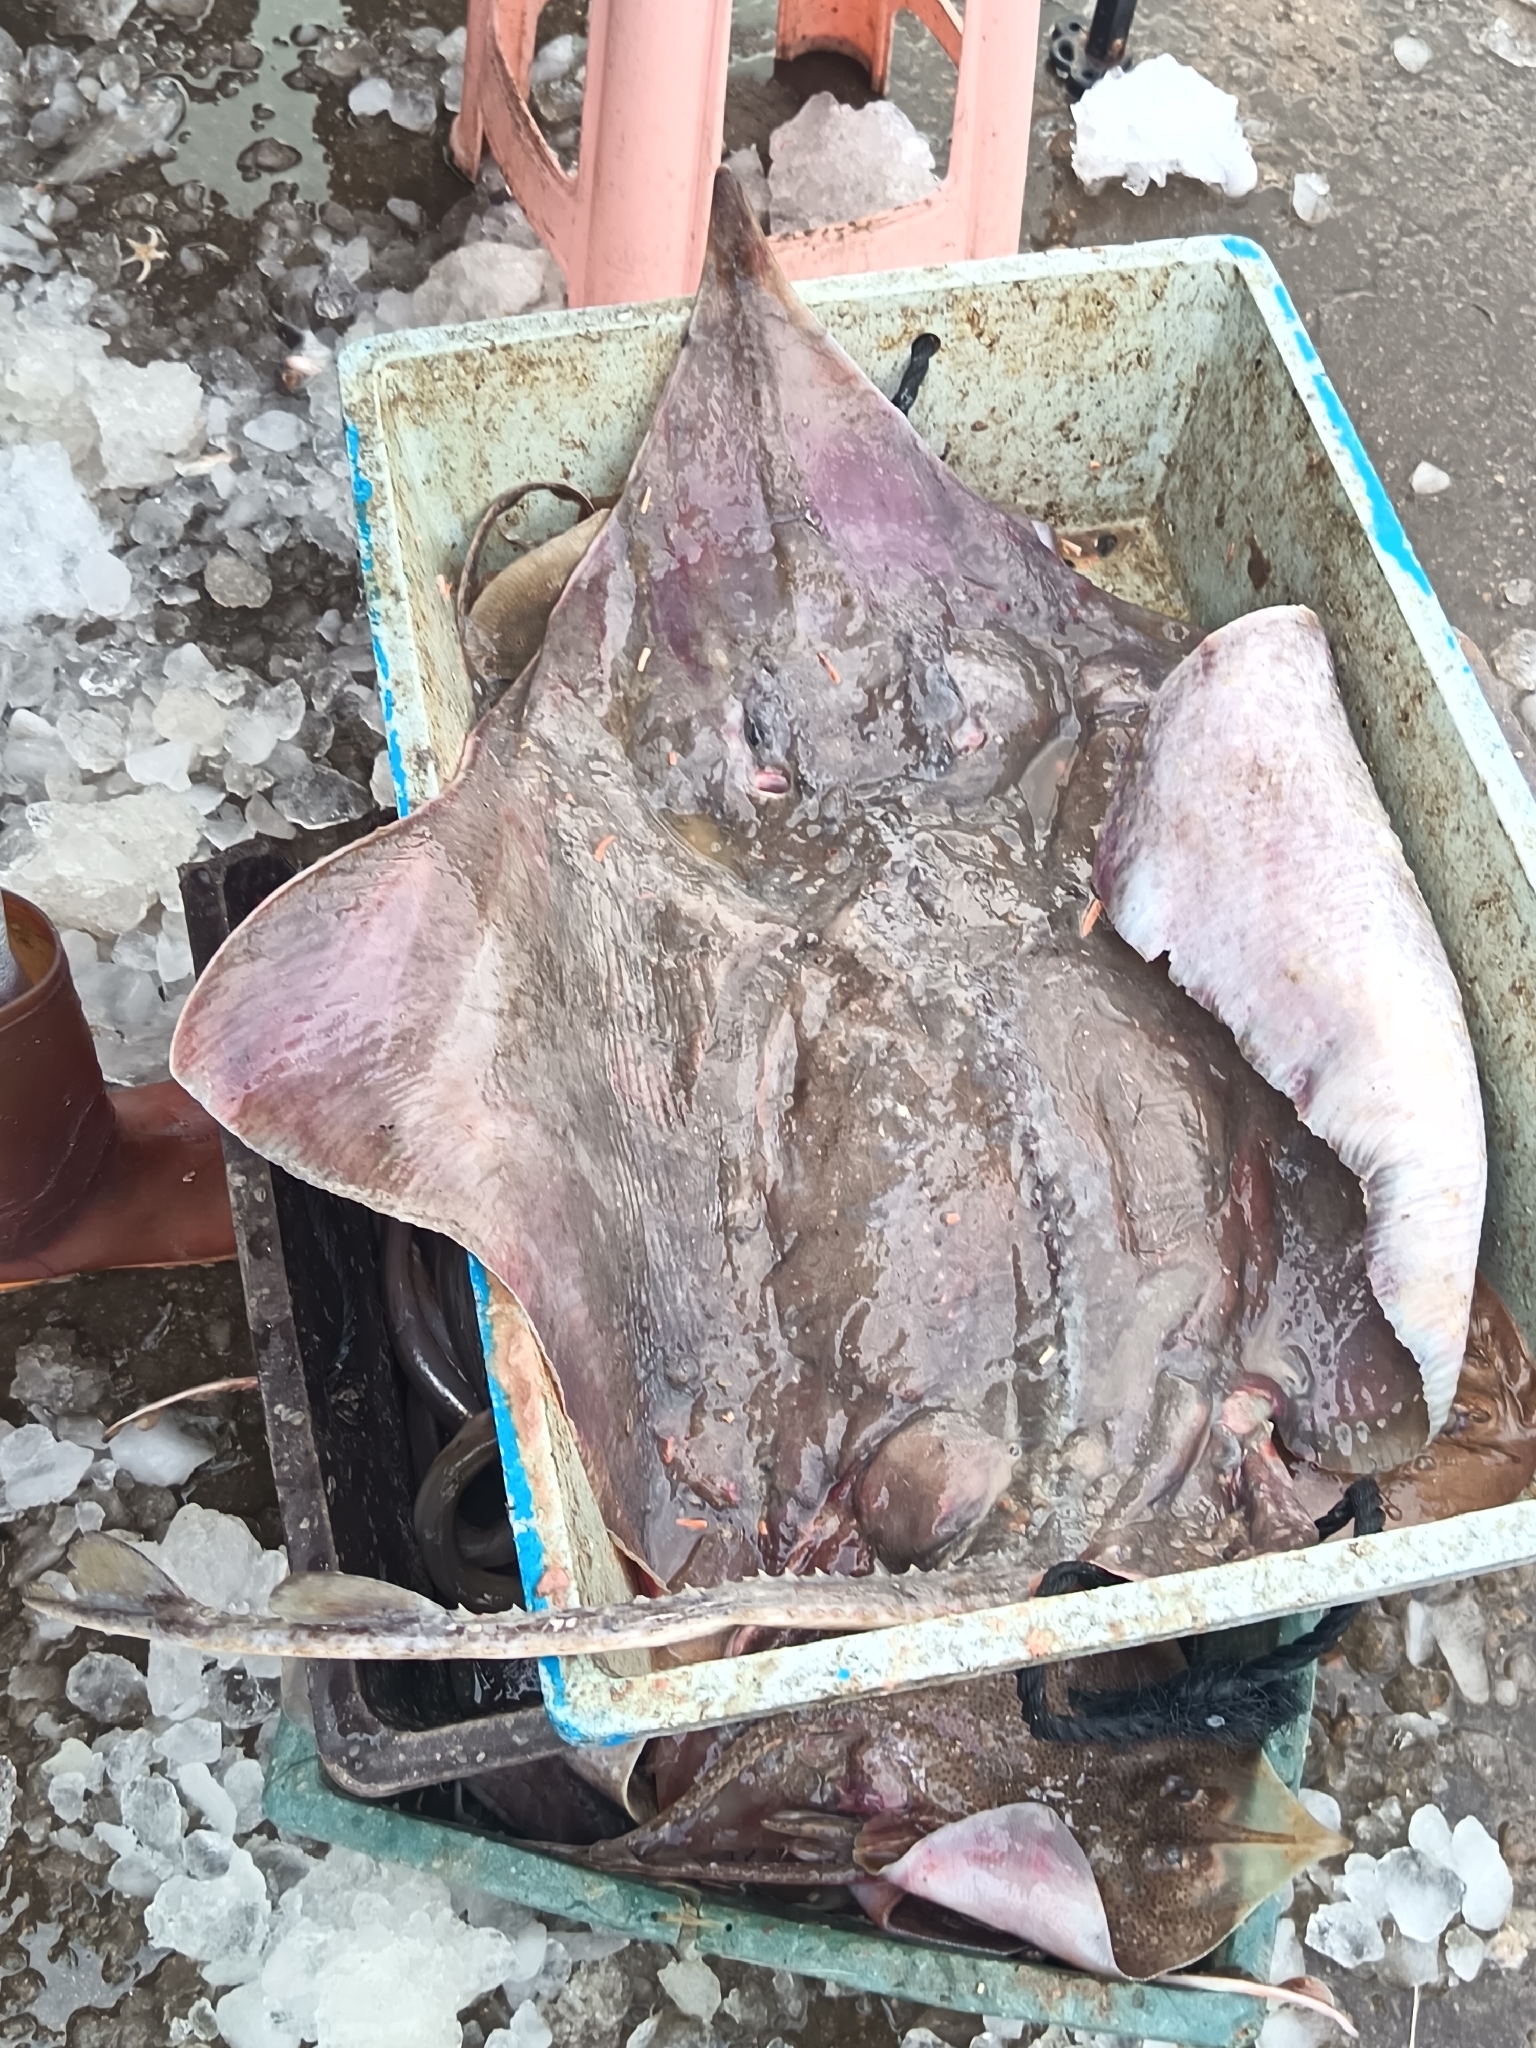
fish (species not among the labelled classes)